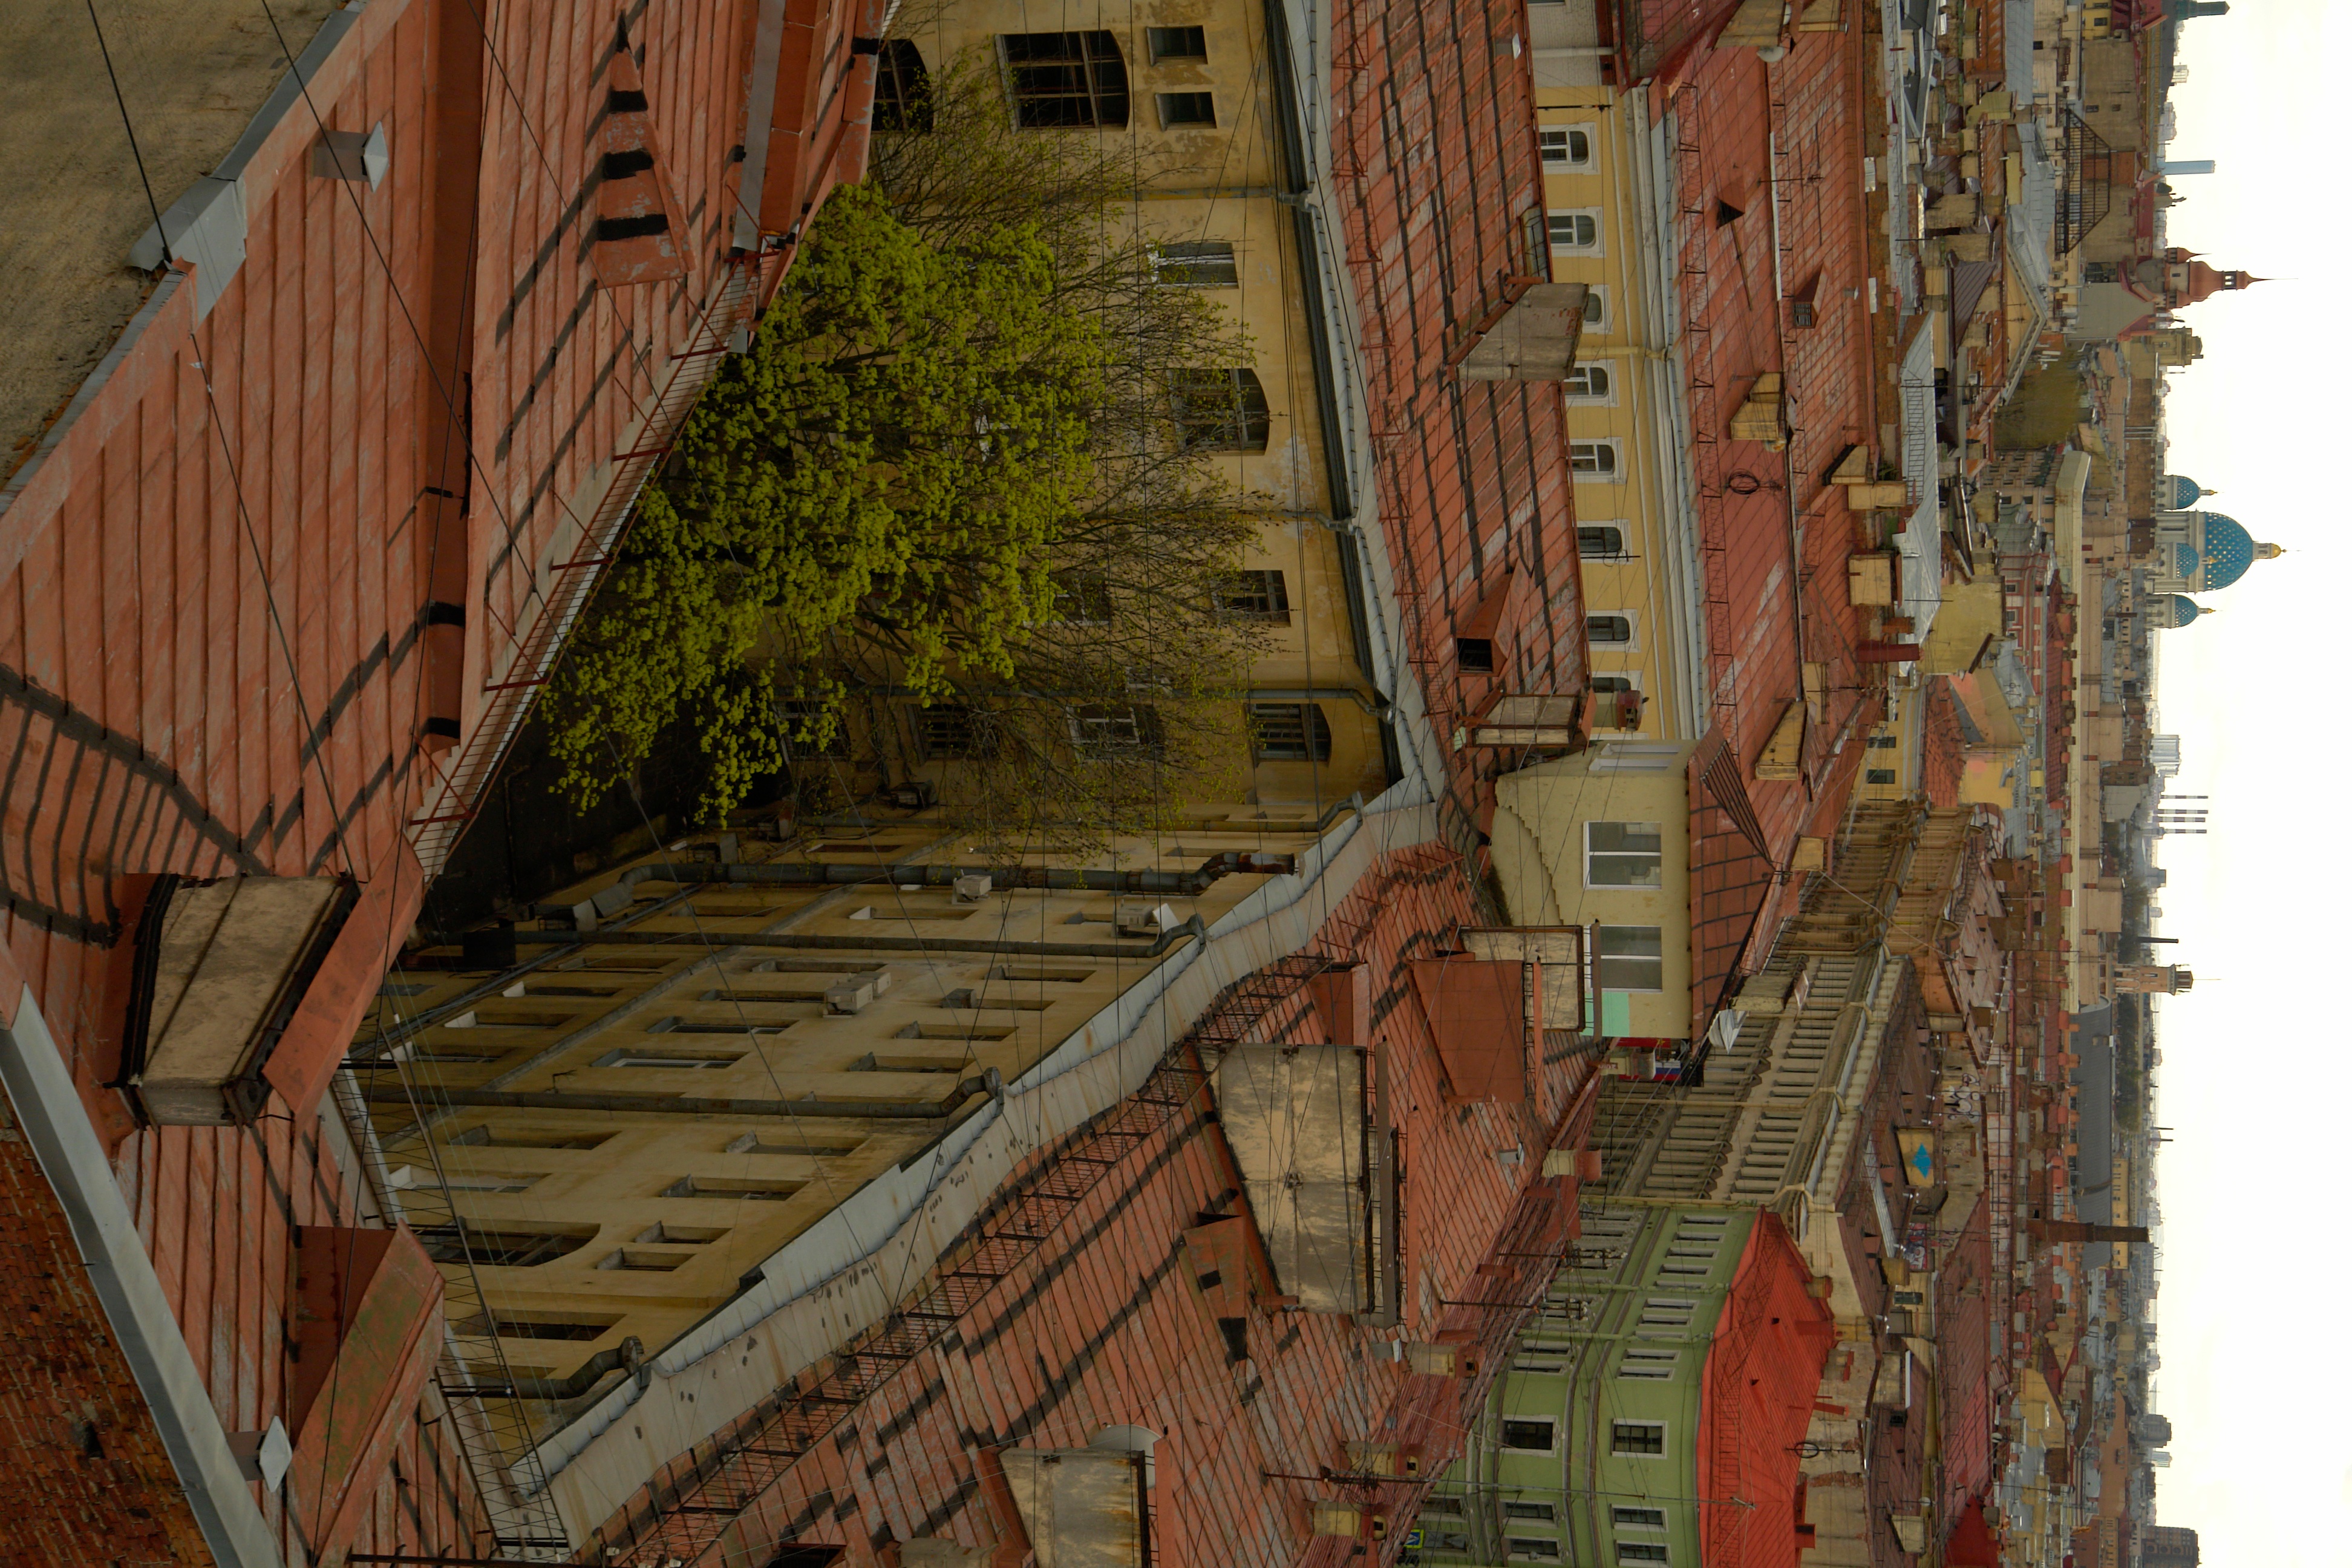
wood, wall, facade, waterway